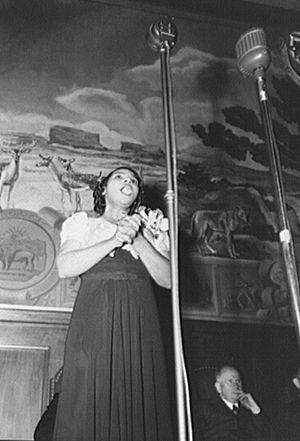
Le negro spiritual est un type de musique vocale et sacrée né chez les esclaves noirs des États-Unis au XIXᵉ siècle, et qui serait à l'origine du gospel. Il est aussi la seule forme d'expression des esclaves noirs américains lors de la guerre de Sécession.
Marian Anderson, née à Philadelphie le 27 février 1897 et morte à Portland le 8 avril 1993, est une contralto afro-américaine.